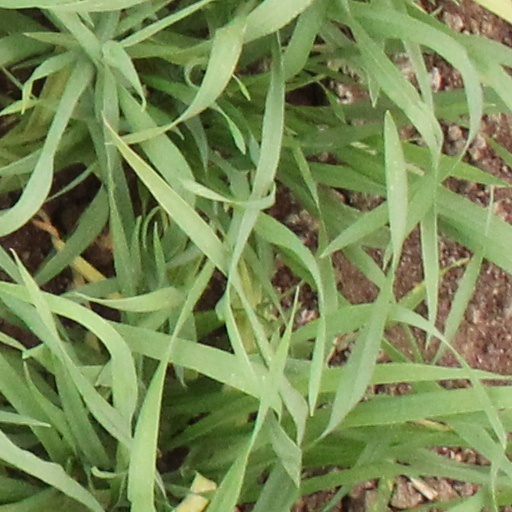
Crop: wheat